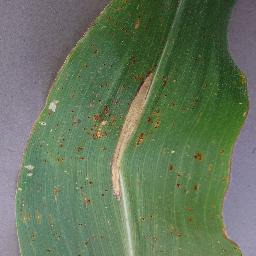
Label: Corn___Northern_Leaf_Blight